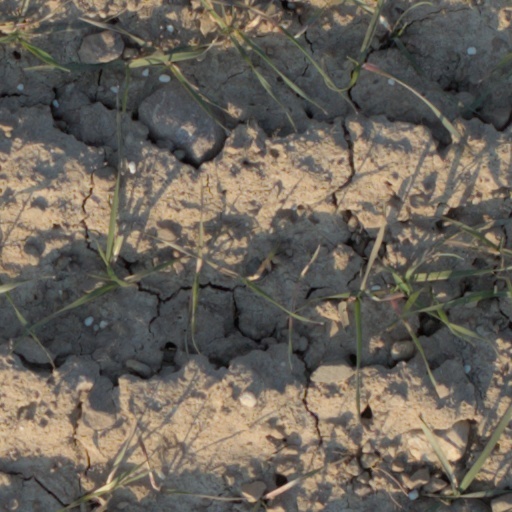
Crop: wheat